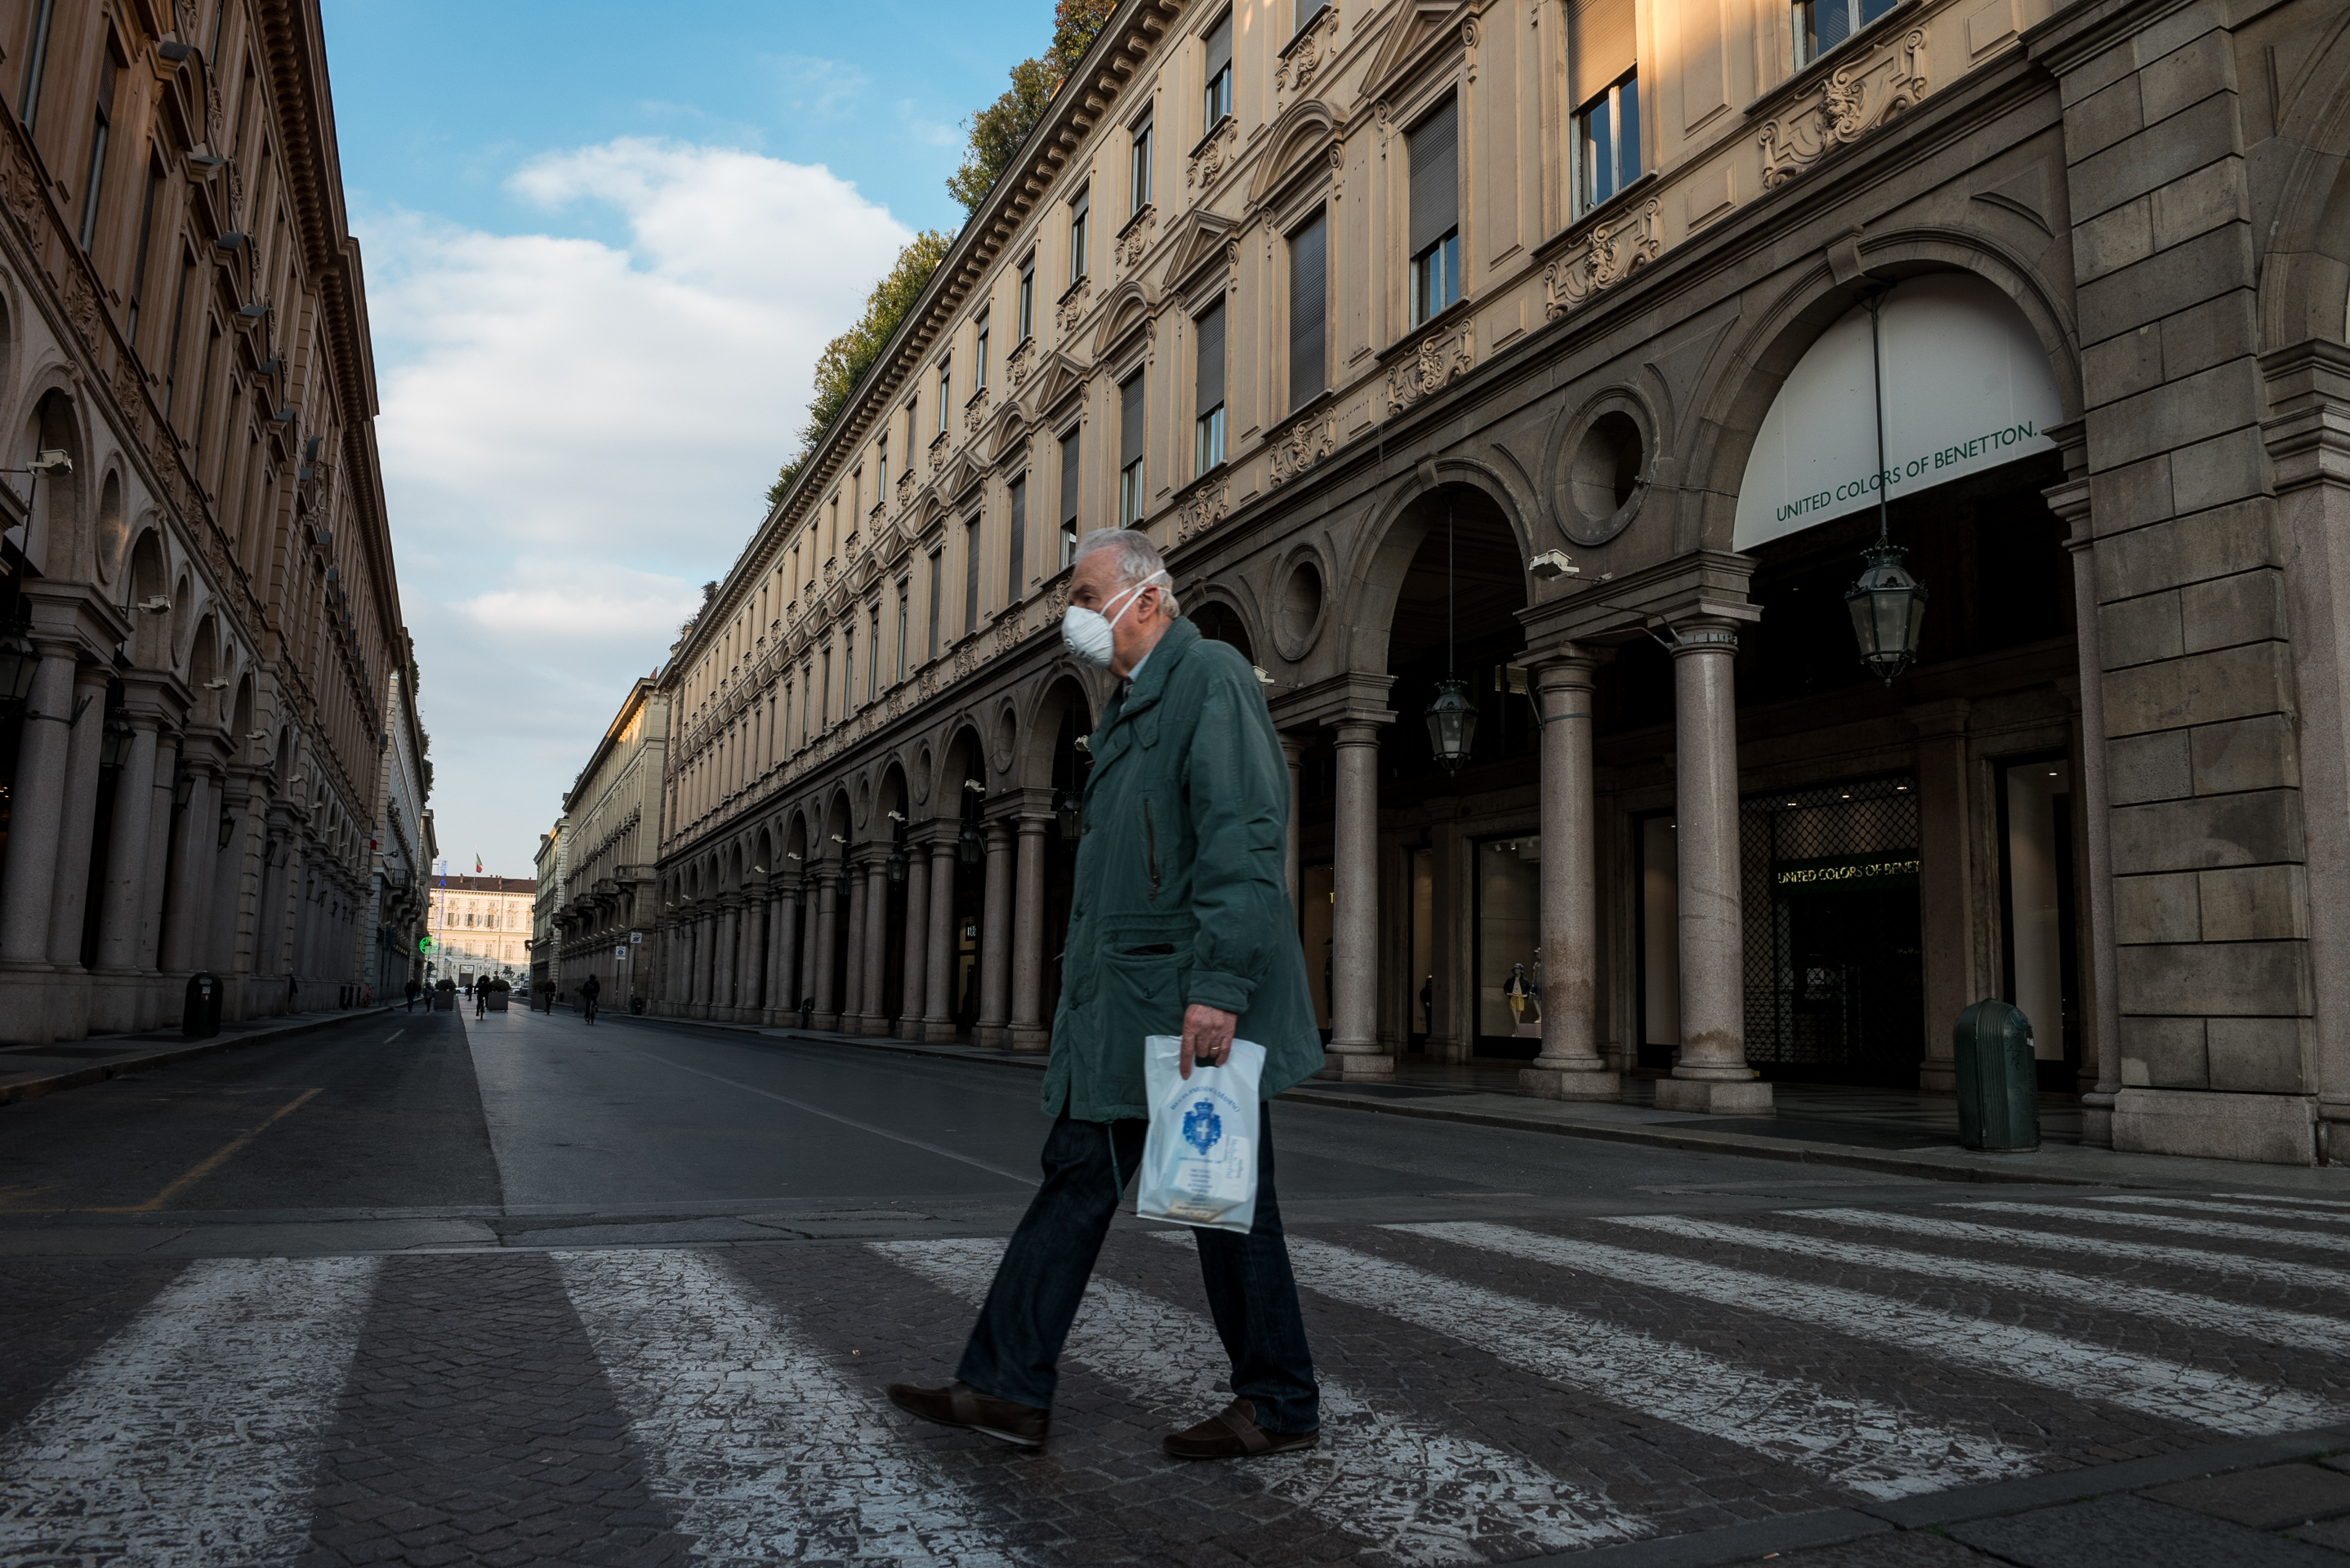
piazza san carlo, turin, piemonte, italy, italian, quarantine, pharmacy, phase, photograph, architecture, snapshot, street, standing, town, photography, pedestrian, urban area, arch, infrastructure, sky, travel, city, tourism, outerwear, road, building, screenshot, alley, metropolis, cobblestone, shadow